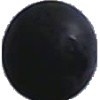
Label: blue_grape